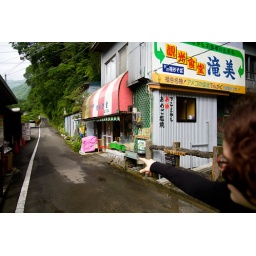
street near vine bridge and waterfall